David Crosby

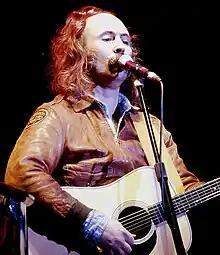
Crosby in 1983

David Van Cortlandt Crosby (August 14, 1941 – January 18, 2023) was an American singer, songwriter, and guitarist. He first found fame as a member of the Byrds, with whom he helped pioneer the genres of folk rock and psychedelia in the mid-1960s, and later as part of the supergroup Crosby, Stills & Nash, who helped popularize the California sound of the 1970s. In addition to his music, Crosby was known for his outspoken personality, politics, and personal troubles; he was sometimes depicted as emblematic of the counterculture of the 1960s.